Tobias Verhaecht

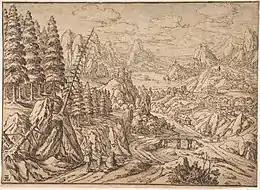
"Mountainous landscape with travelers"

Tobias Verhaecht specialized in landscapes and also produced several versions of the Tower of Babel. His landscapes followed the traditional style of the world landscape, which had first been developed in the first half of the 16th century by Joachim Patinir and had reached its peak with Pieter Bruegel the Elder. The landscapes depict imaginary mountains characterized by rocky peaks seen from a high viewpoint and typically including a religious or mythological scene. These landscapes often include villages and figures dwarfed by their surroundings rendered in meticulous detail.